Chachi 420

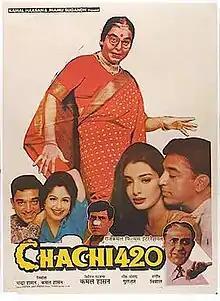
Poster

Chachi 420 is a 1997 Indian Hindi-language comedy film, co-written, produced and directed by Kamal Haasan. The film is an official remake of the 1996 Tamil film "Avvai Shanmughi"., which itself was an adaptation of the 1993 film "Mrs. Doubtfire" starring Robin Williams (an adaptation of the 1987 novel "Madame Doubtfire"). The film stars Haasan and Nassar (reprising their roles from the original) along with Tabu, Amrish Puri, Om Puri, Johnny Walker, Paresh Rawal, Rajendranath Zutshi, Ayesha Jhulka and Fatima Sana Shaikh.